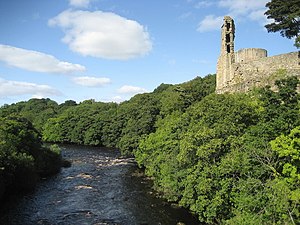
Barnard Castle (slot) / Historie
Strategisk lokaliseret ved floden.
Barnard Castle er en slotsruin i byen Barnard Castle i Durham i England. Det er et Scheduled Ancient Monument og en fredet bygning. Den blev bygget som et massivt fæstningsanlæg, og blev siden benyttet som et herskabsbolig indtil den blev opgivet og derefter forfaldt.